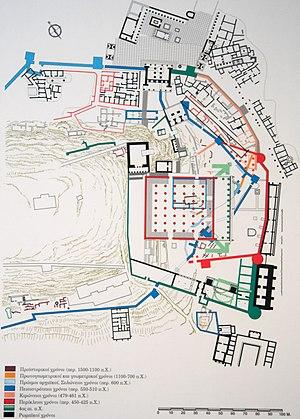
Le sanctuaire d'Éleusis ou sanctuaire des Grandes Déesses est le lieu d'initiation des citoyens d'Athènes et d'autres cités grecques aux rites des mystères d'Éleusis.